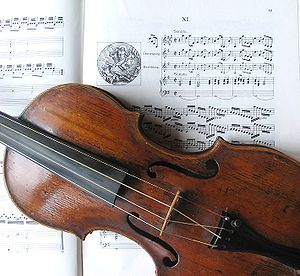
Skordatur
Violin klargjort for den 11. Rosenkranssonate, a-strengen og d-strengen krydser hinanden.
Skordatur er en stemming som afviger fra et strengeinstruments normalstemming.